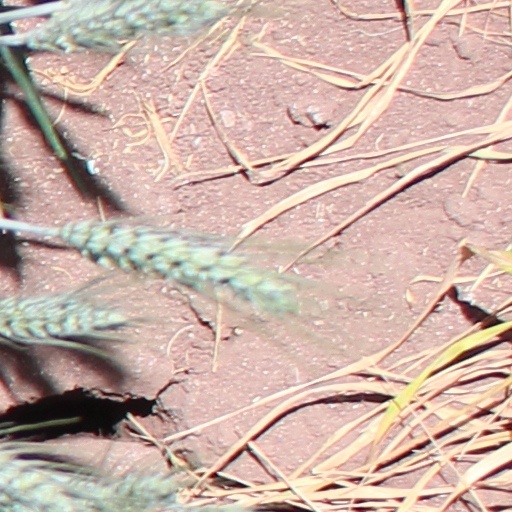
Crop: wheat